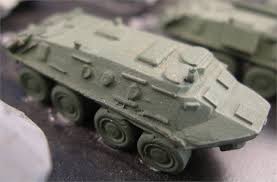
Label: BTR